Viktoriagade

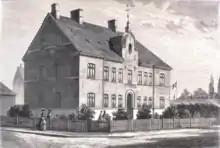
J. W. Heyman og Hustrues Stiftelse

The area came under redevelopment in the 1950s. Two large lots adjacent to the planned street Gasværksvej were sold to carpenter and developer Jensen. He sold them to the trading house Larsen og Co. in 1854. The company wanted an access road directly to Vesterbrogade and the city engineer's office wanted to get rid of Rosenåen which had developed into an open sewer. Viktoriagade was therefore established on top of the former moat. The land along the street was sold off in lots from 1856.